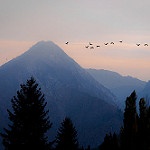
Scene: Outdoor